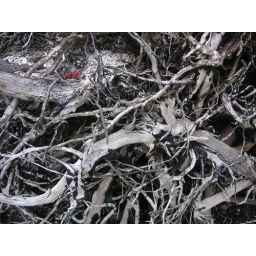
Roots on the base of a fallen tree in the Indian River.